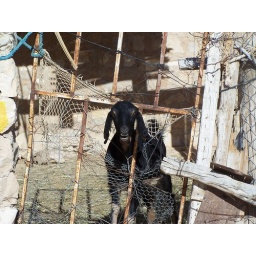
This goat greeted me to his house by sticking with his head through the fence